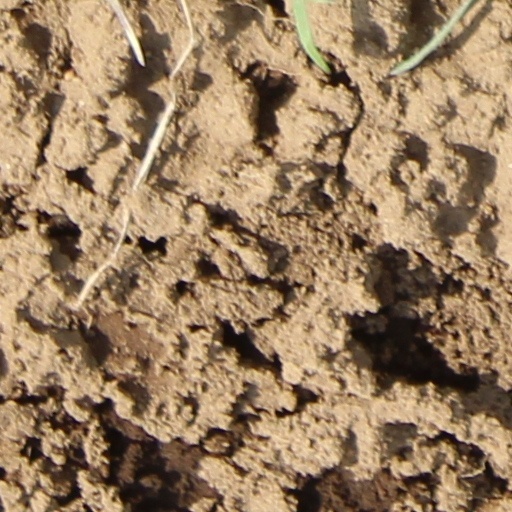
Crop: wheat